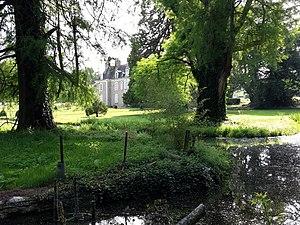
Le château de Vallière à Loiré, Maine-et-Loire, France.
Loiré est une commune française située dans le département de Maine-et-Loire, en région Pays de la Loire.